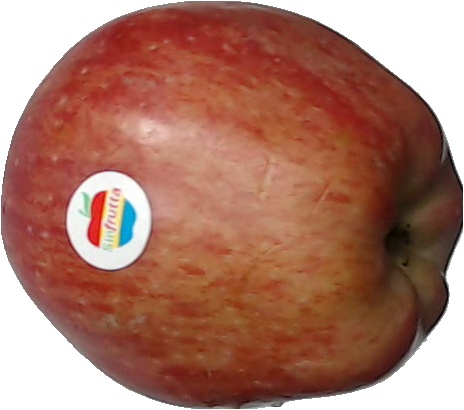
Label: apple_red_1